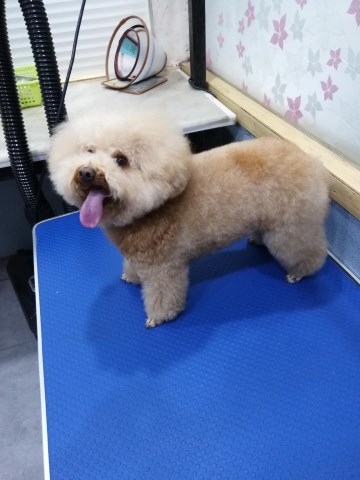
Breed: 7449-n000128-teddy